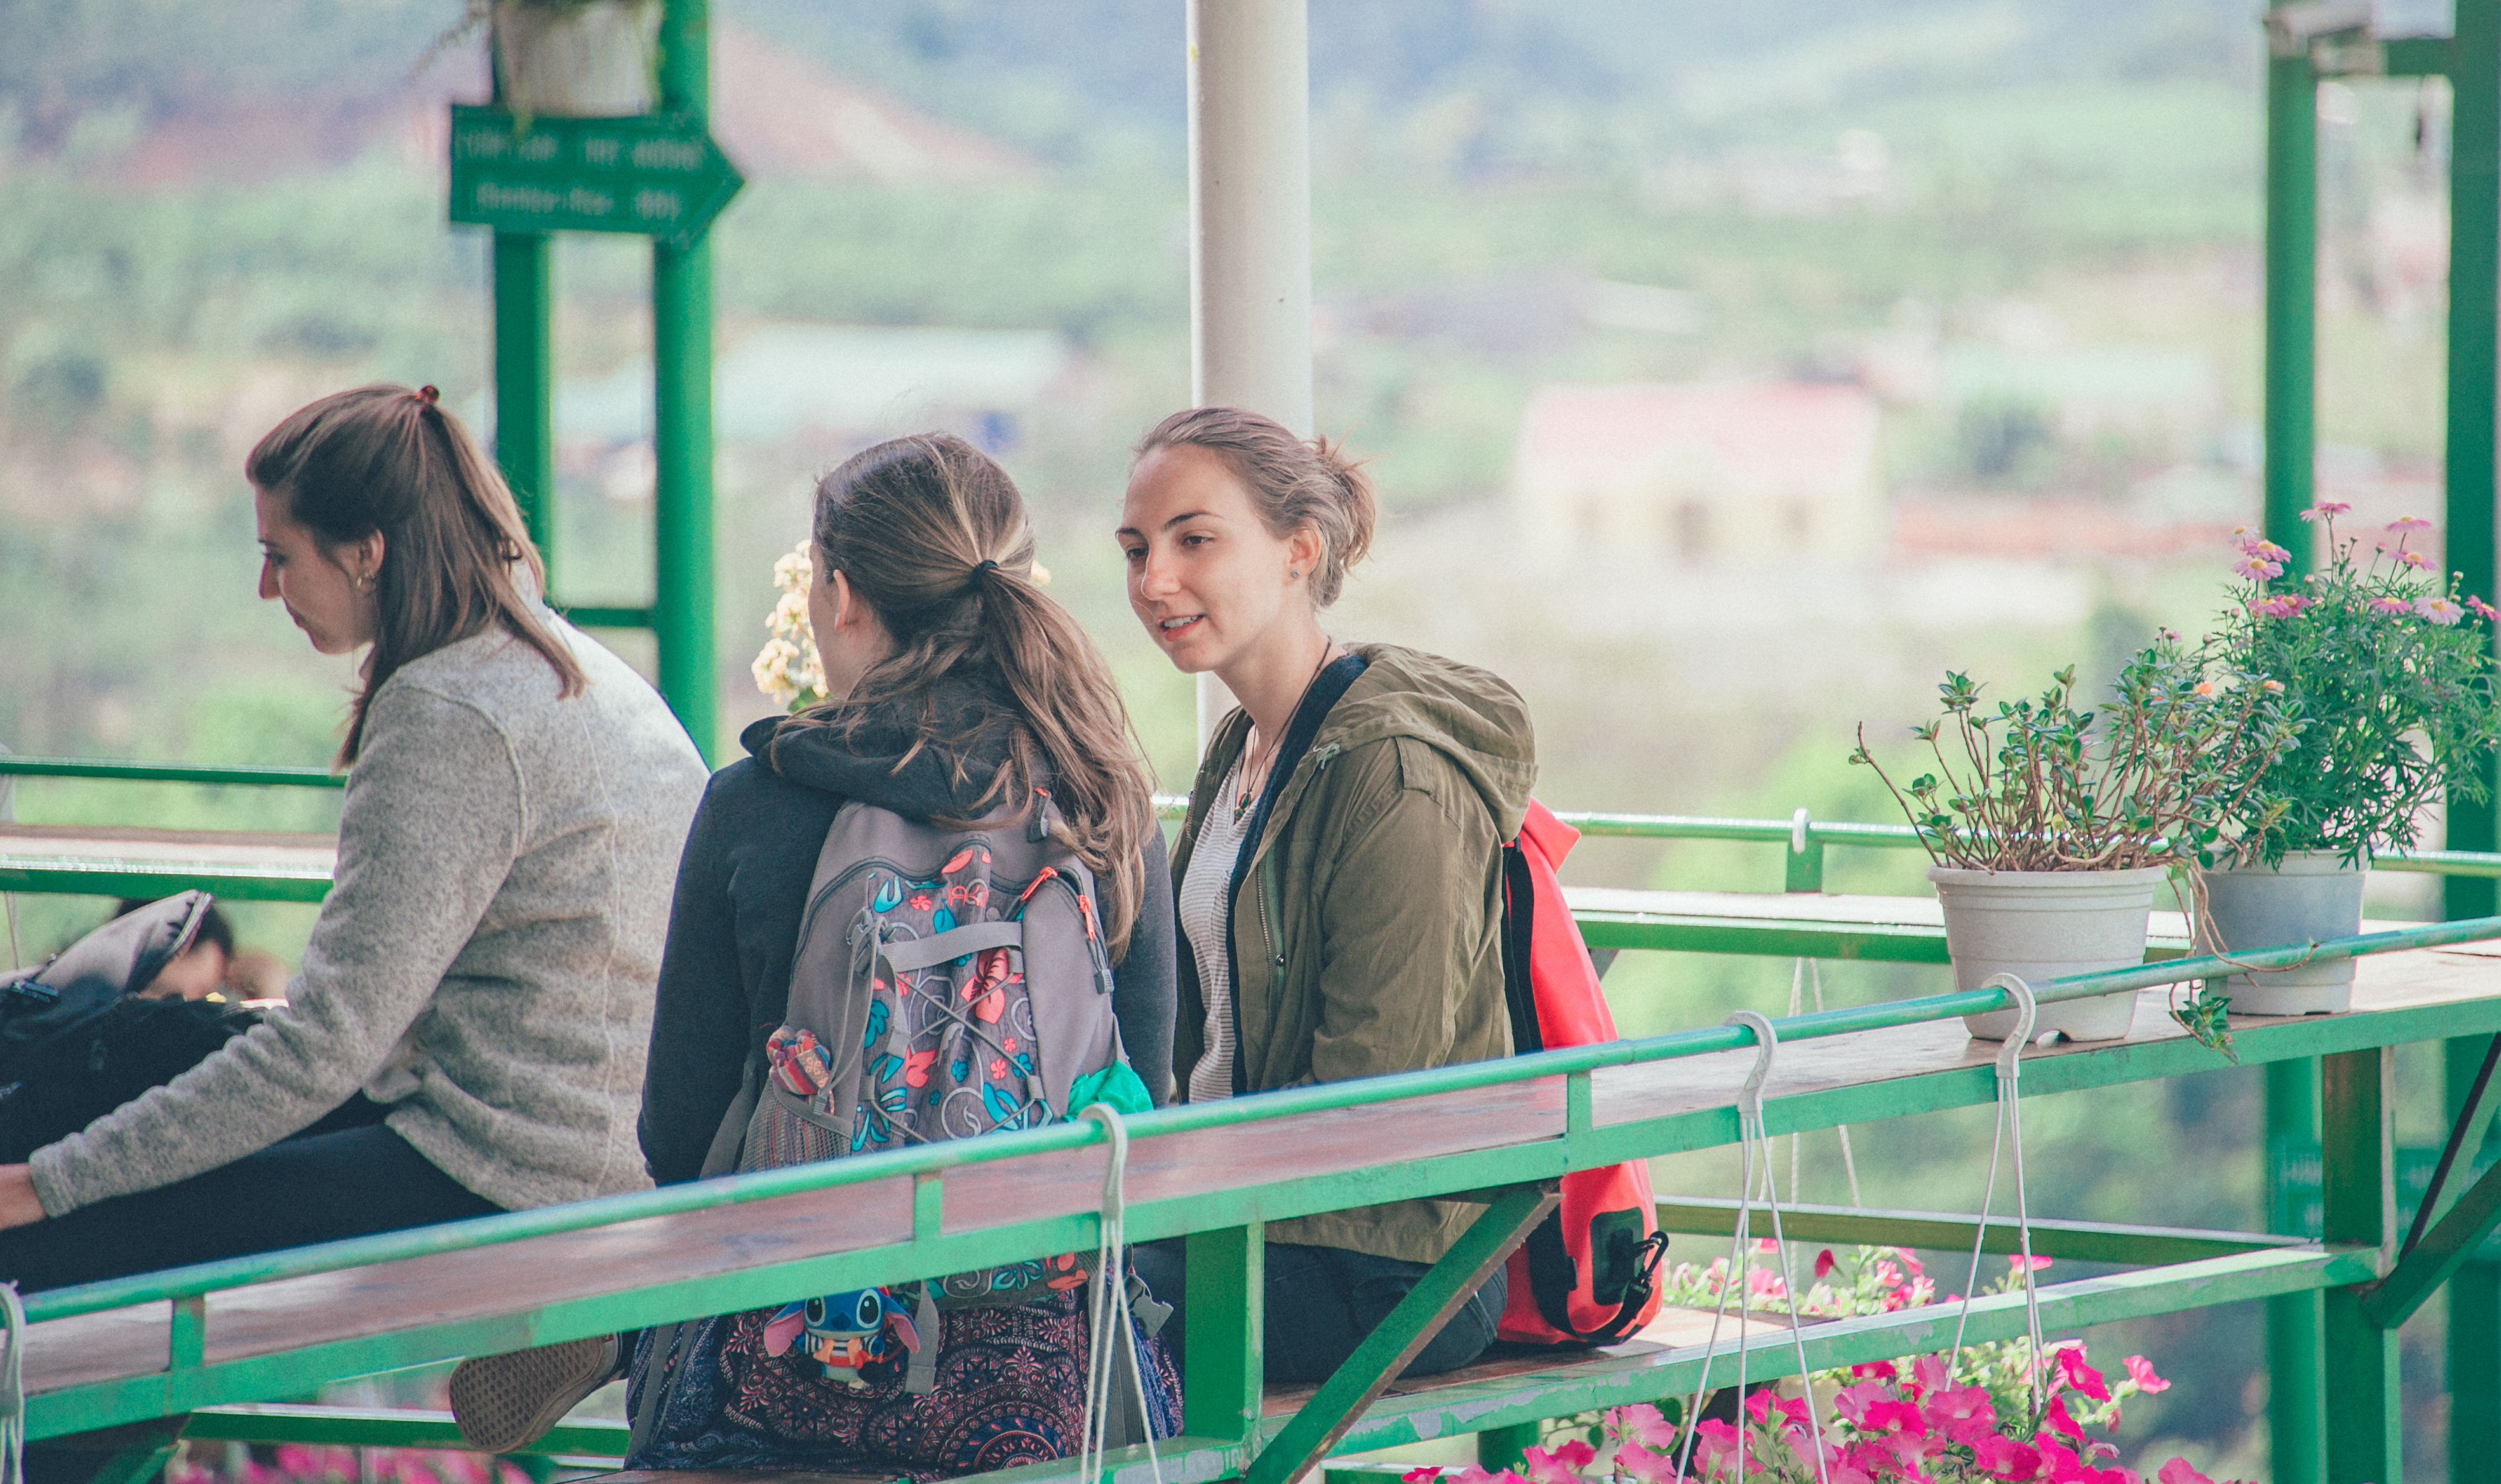
nature, blue, travel, sky, photograph, people, green, girl, tree, photography, fun, snapshot, emotion, interaction, plant, winter, vacation, leisure, ceremony, recreation, smile, friendship